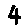
Label: 4